List of Heroes characters

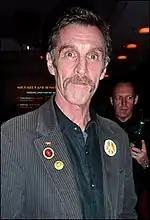
John Glover (2009)

Eric Doyle, portrayed by David H. Lawrence XVII, has the ability of "puppet mastery", which allows him to control the actions of others by manipulating them like a puppeteer. In the webseries "Nowhere Man" he displays control over inanimate objects by closing a door without touching it. He is initially captured by the Company after causing people to seemingly commit suicide with his ability. He later escapes during the confrontation between Elle and Sylar, and returns to running "Doyle's Marionette Theater". He has obsessive romantic feelings for Meredith Gordon, which are renewed after she goes to him fearing that Claire is going to attempt to capture him. Doyle is eventually recaptured after forcing Meredith, Claire and Sandra Bennet to play a variation of Russian roulette, not knowing about Claire's ability. In "Dual", he is freed by Noah Bennet along with two others and offered freedom for killing Sylar. He attempts to save Meredith, but Sylar breaks free of his control and incapacitates him. During "Redemption" he goes back to his old ways and forces Emma Coolidge to use her powers to draw thousands of innocent people to the Carnival to be murdered by Samuel. Following a prophetic dream by Peter, Sylar confronts Eric to save Emma, but falls under his control. However, Eric makes the mistake of partially releasing his control over Emma to taunt her about her deafness and she hits him with a sonic blast, breaking his control over Sylar. Sylar pins Eric, but ties him up in lights rather than kill him as he has now turned to the side of good with Peter's help.